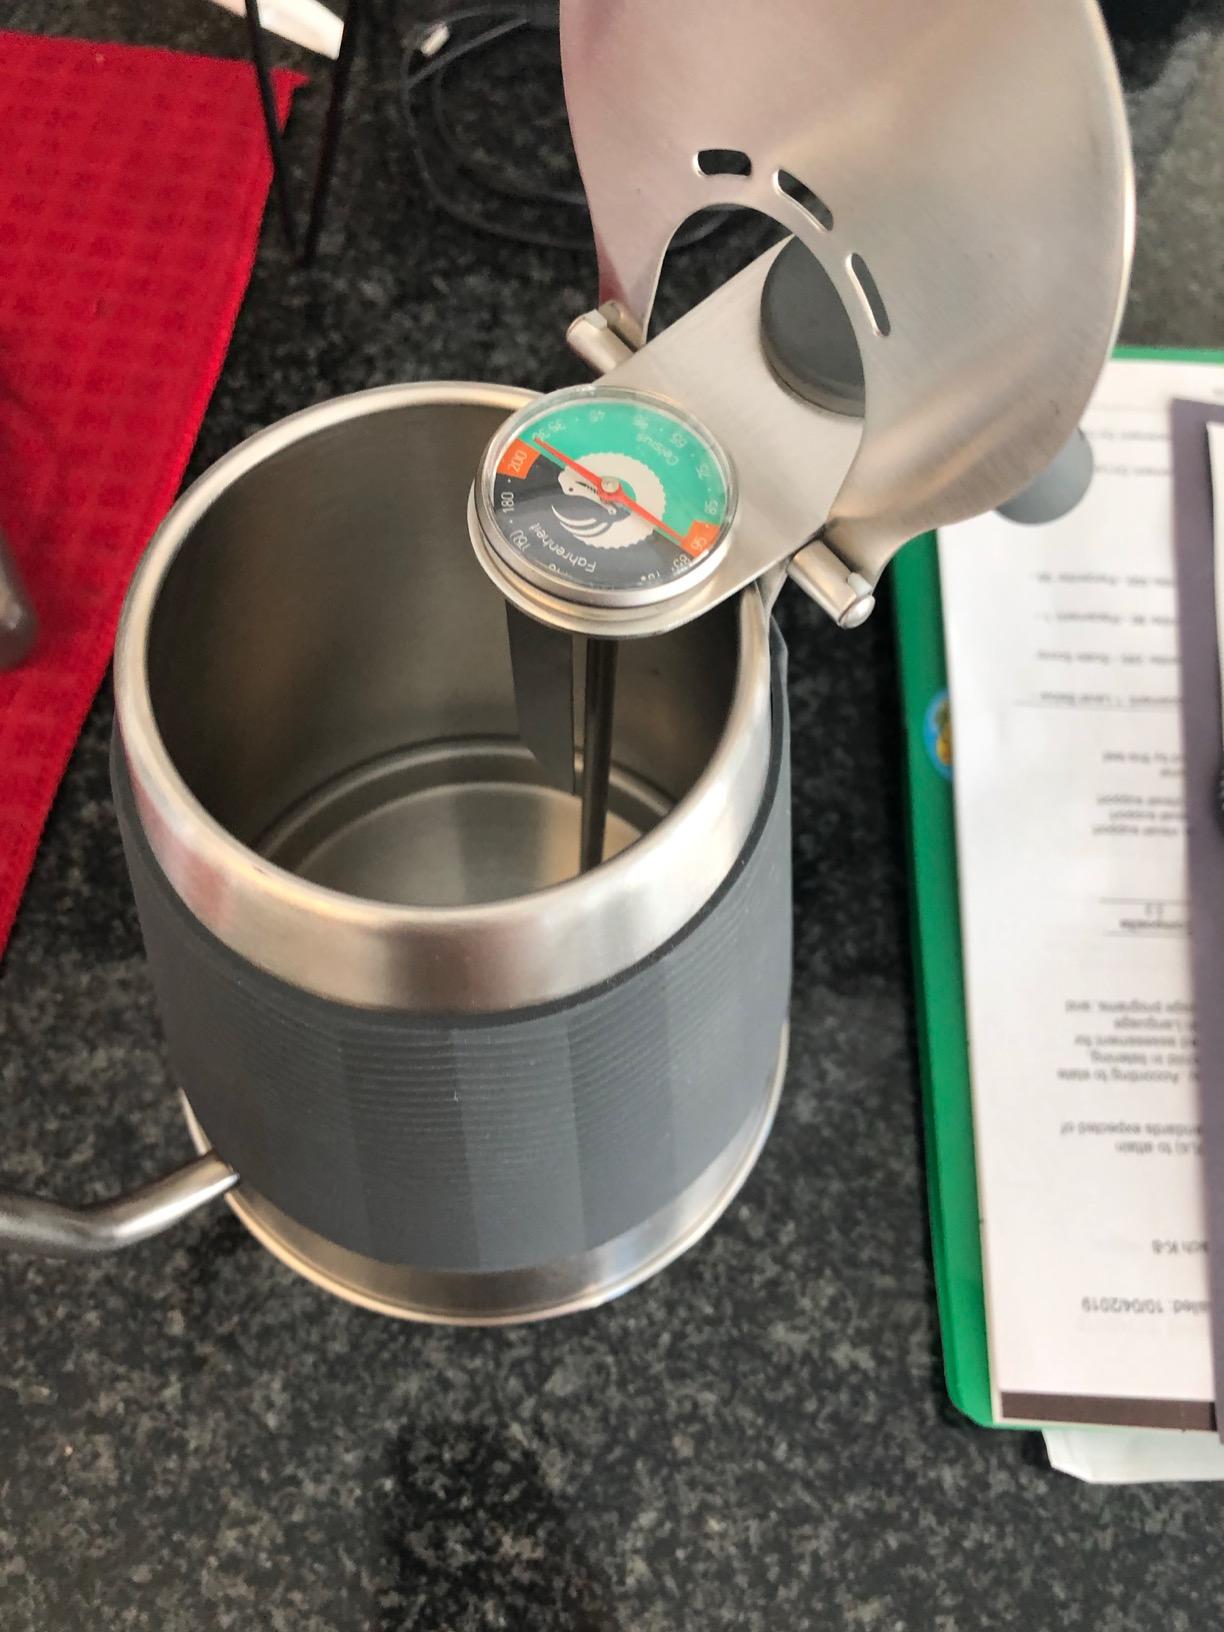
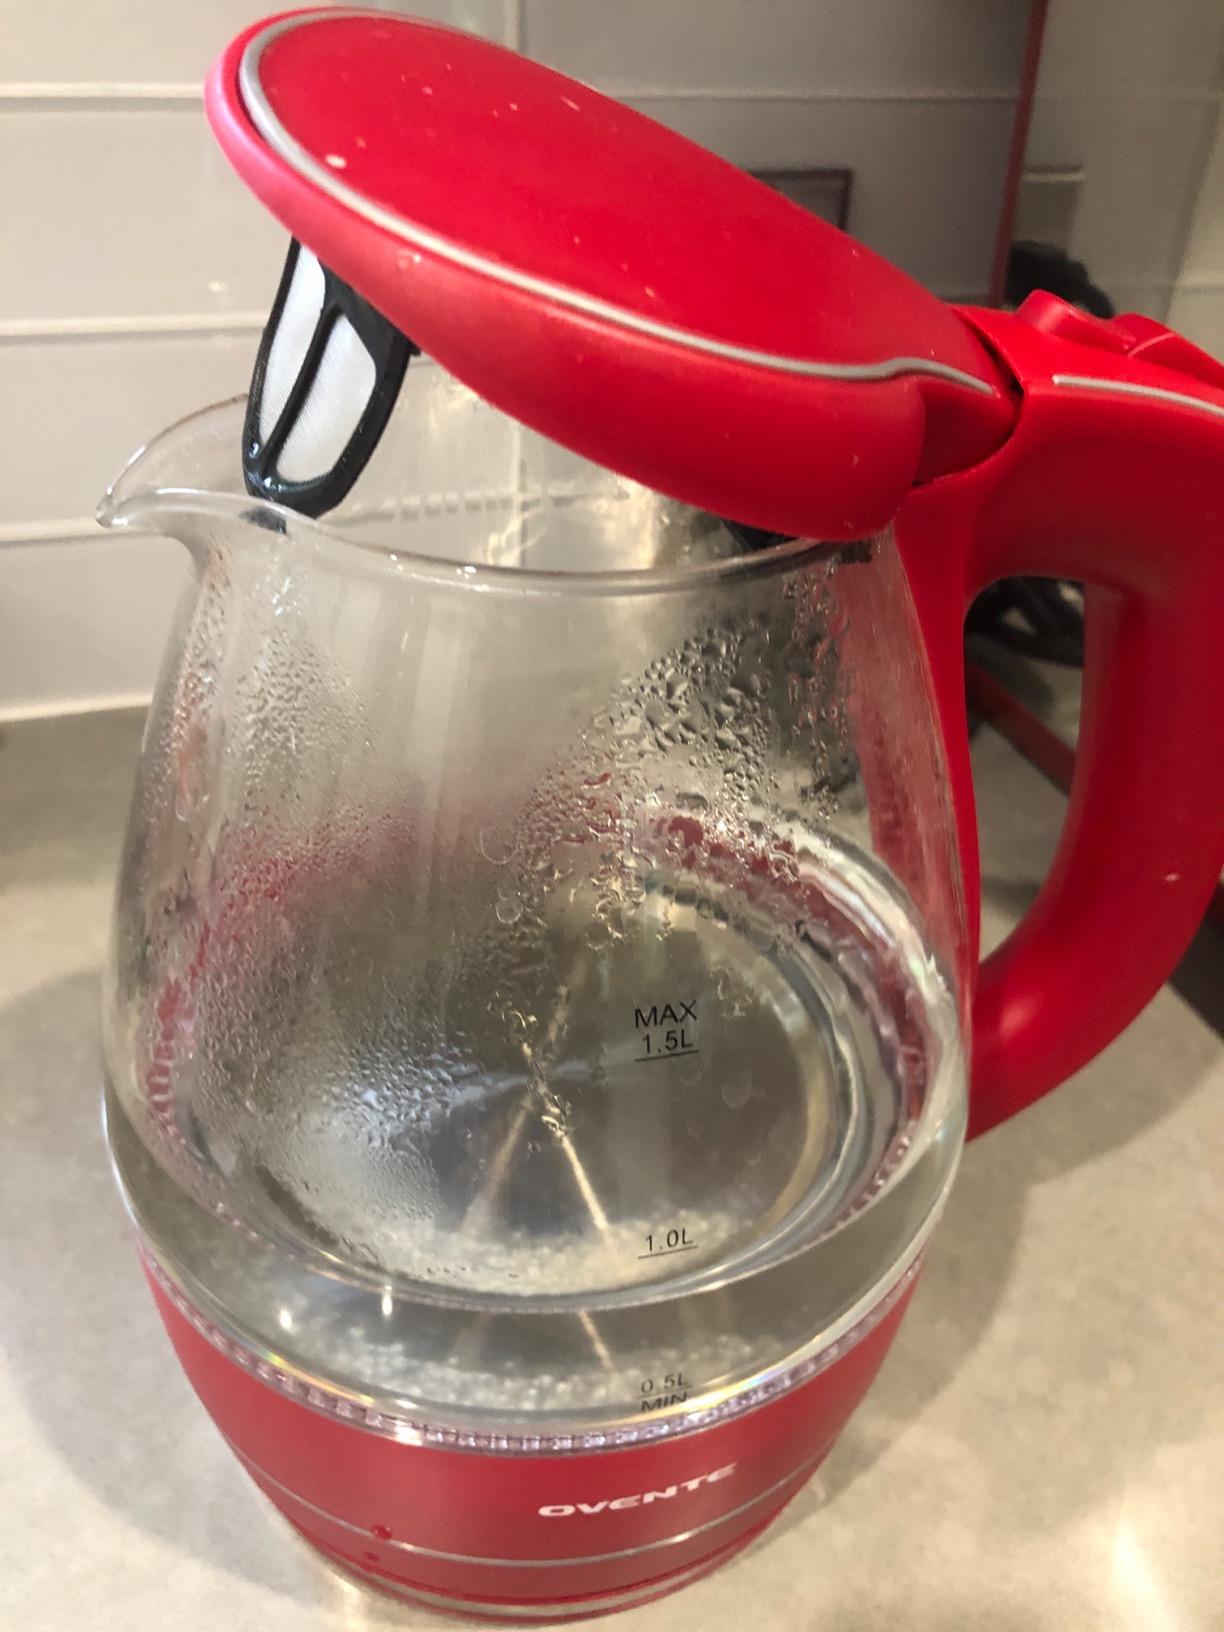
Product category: items_kettle
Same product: no